Greece–Luxembourg relations

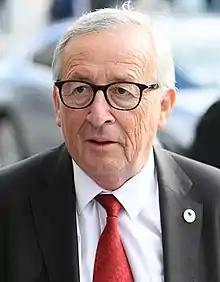
Jean-Claude Juncker (2019)

Luxembourg and Greece established relations on 13 December 1933 after Alexandros Zaimis wrote to Grand Duchess Charlotte of Luxembourg requesting Nikolaos Politis become the first ambassador of Greece to Luxembourg. Grand Duchess Charlotte accepted this request. 60 years later, on 16 June 1993, Luxembourg opened their resident embassy to Greece in Athens, with their first ambassador to Greece being Jean Dondelinger after an agreement was made between Grand Duke Jean and Konstantinos Karamanlis. Luxembourg’s embassy in Greece was originally located on Skoufa Street before being moved to Vasilissis Sofia Avenue in 2003.